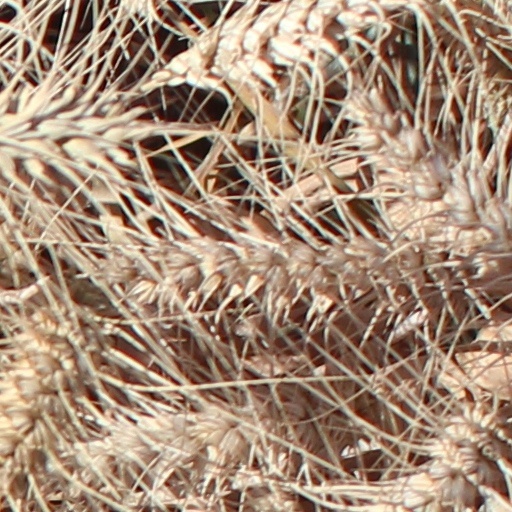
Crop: wheat